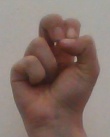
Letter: gaaf